2 Cheap Cars

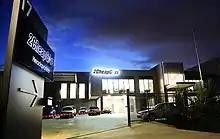
2 Cheap Cars HQ

In November 2020, 2 Cheap Cars was Awarded the Silver Award in the Reader's Digest Quality Service Awards.